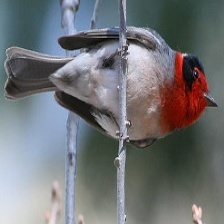
Species: RED FACED WARBLER
Scientific name: CARDELLINA RUBRIFRONS